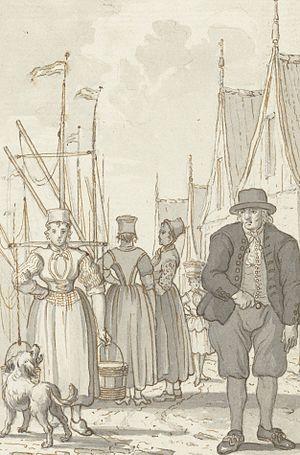
Emmeloord est une localité disparue de l'ancienne île de Schokland aux Pays-Bas qui a été évacuée en 1858 par ordre d'un décret royal à cause des attaques incessantes de la mer et des risques d'inondation. Emmeloord, la capitale actuelle du Noordoostpolder, a été nommée en hommage à cette ancienne ville.